Great Japan Youth Party

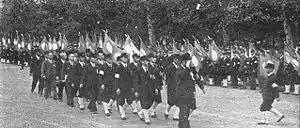
Rally of Great Japan Youth Party in 1940

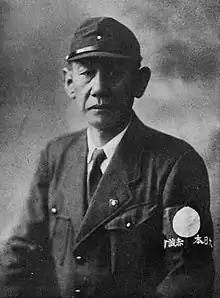
Colonel Kingoro Hashimoto wearing the Youth Party armband

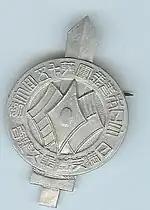
Pin from 15th meeting of Great Japan Youth Party

The , later known as the , was a nationalist youth organization in the Empire of Japan modeled after Nazi Germany's Hitler Youth. It was active from 1937 until its dissolution in 1945.